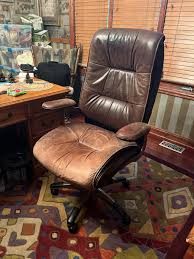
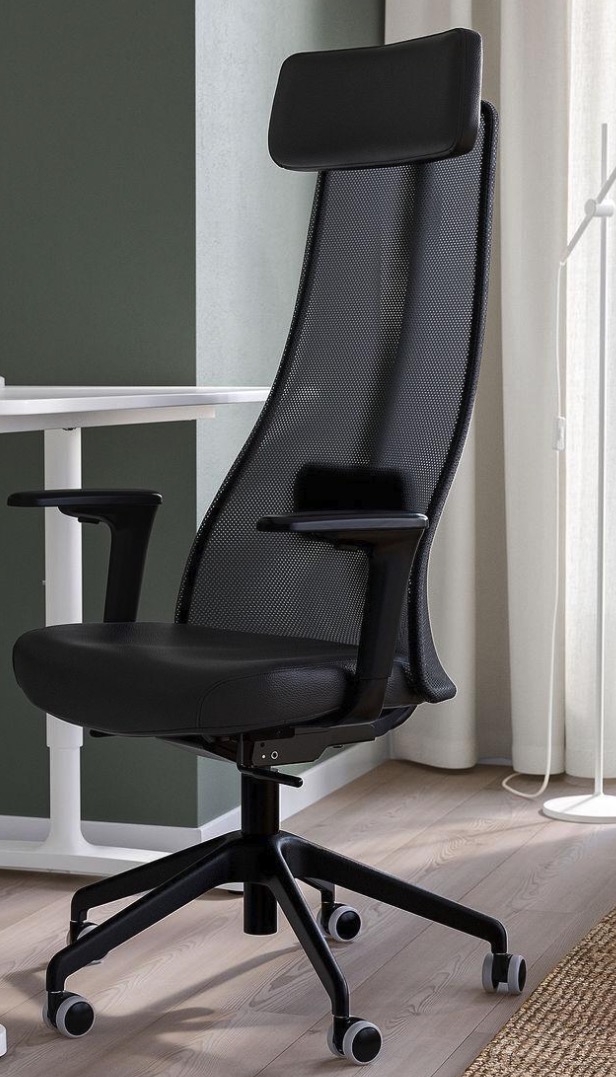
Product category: items_chair
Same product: no